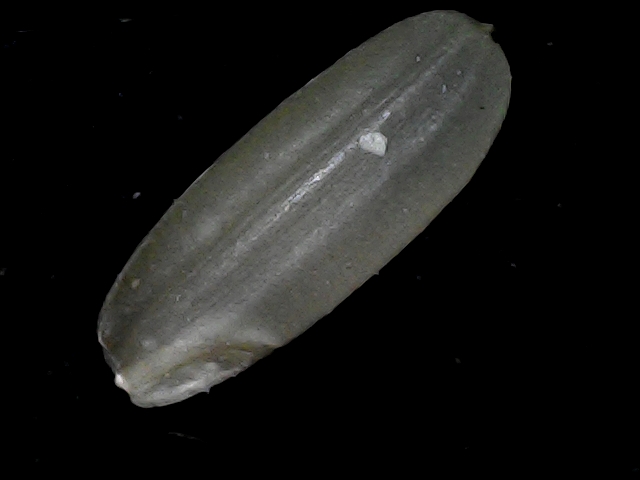
Rice variety: BR22